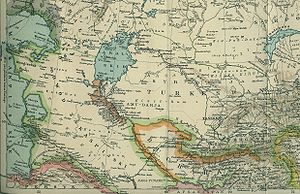
Transkaspien
Den transkaspiske region på et kort fra 1903
Transkaspien eller Transkaspiske region er et navn benyttet før 1924 om de russiske områder øst for Kaspiske hav, som grænsede op til Khorasan i Iran og Afghanistan i syd, den tidligere russiske provins Uralsk i nord, det tidligere russiske protektorat Khiva og Bokhara-emiratet i nordøst og Afghanistan i sydøst. Området var 550 489 km² stort med 377 416 indbyggere i 1897. Området svarer i dag omtrent til Turkmenistan.